Alec Empire

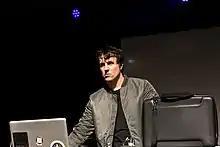
Alec Empire at Nocturnal Culture Night festival 2016

In 2007, Empire announced that DHR would henceforth assume a more "underground" role, as his focus turned to a new label, Eat Your Heart Out Records, which he describes as "the sound of New Berlin". The label's first release was his 12" single "Robot L.O.V.E.", followed by an album, "The Golden Foretaste of Heaven", recorded with his new production team and touring band The Hellish Vortex, released in Japan on 28 November 2007 and in Europe on 21 January 2008. The second single release, the "On Fire EP", was released on 7 December. "Sixteen Years of Video Material", a DVD featuring rare footage of Empire and ATR was released on German video label Monitorpop in July 2008.